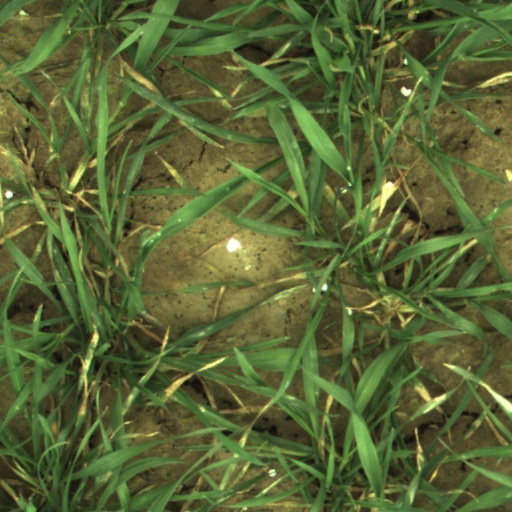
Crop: wheat